Kabuki

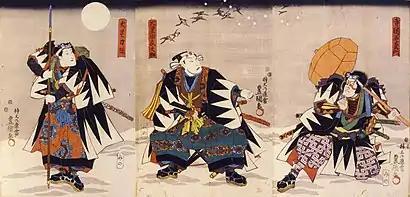
The March 1849 production of at Edo Nakamura-za theater

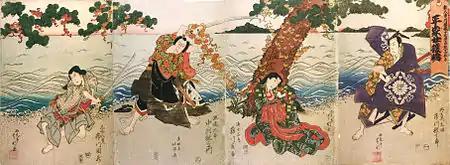

Scenery changes are sometimes made mid-scene, while the actors remain on stage and the curtain stays open. This is sometimes accomplished by using a , or "small wagon stage". This technique originated at the beginning of the 18th century, where scenery or actors move on or off stage on a wheeled platform. Also common are stagehands rushing onto the stage adding and removing props, backdrops and other scenery; these are always dressed entirely in black and are traditionally considered invisible. Stagehands also assist in a variety of quick costume changes known as ("quick change technique").